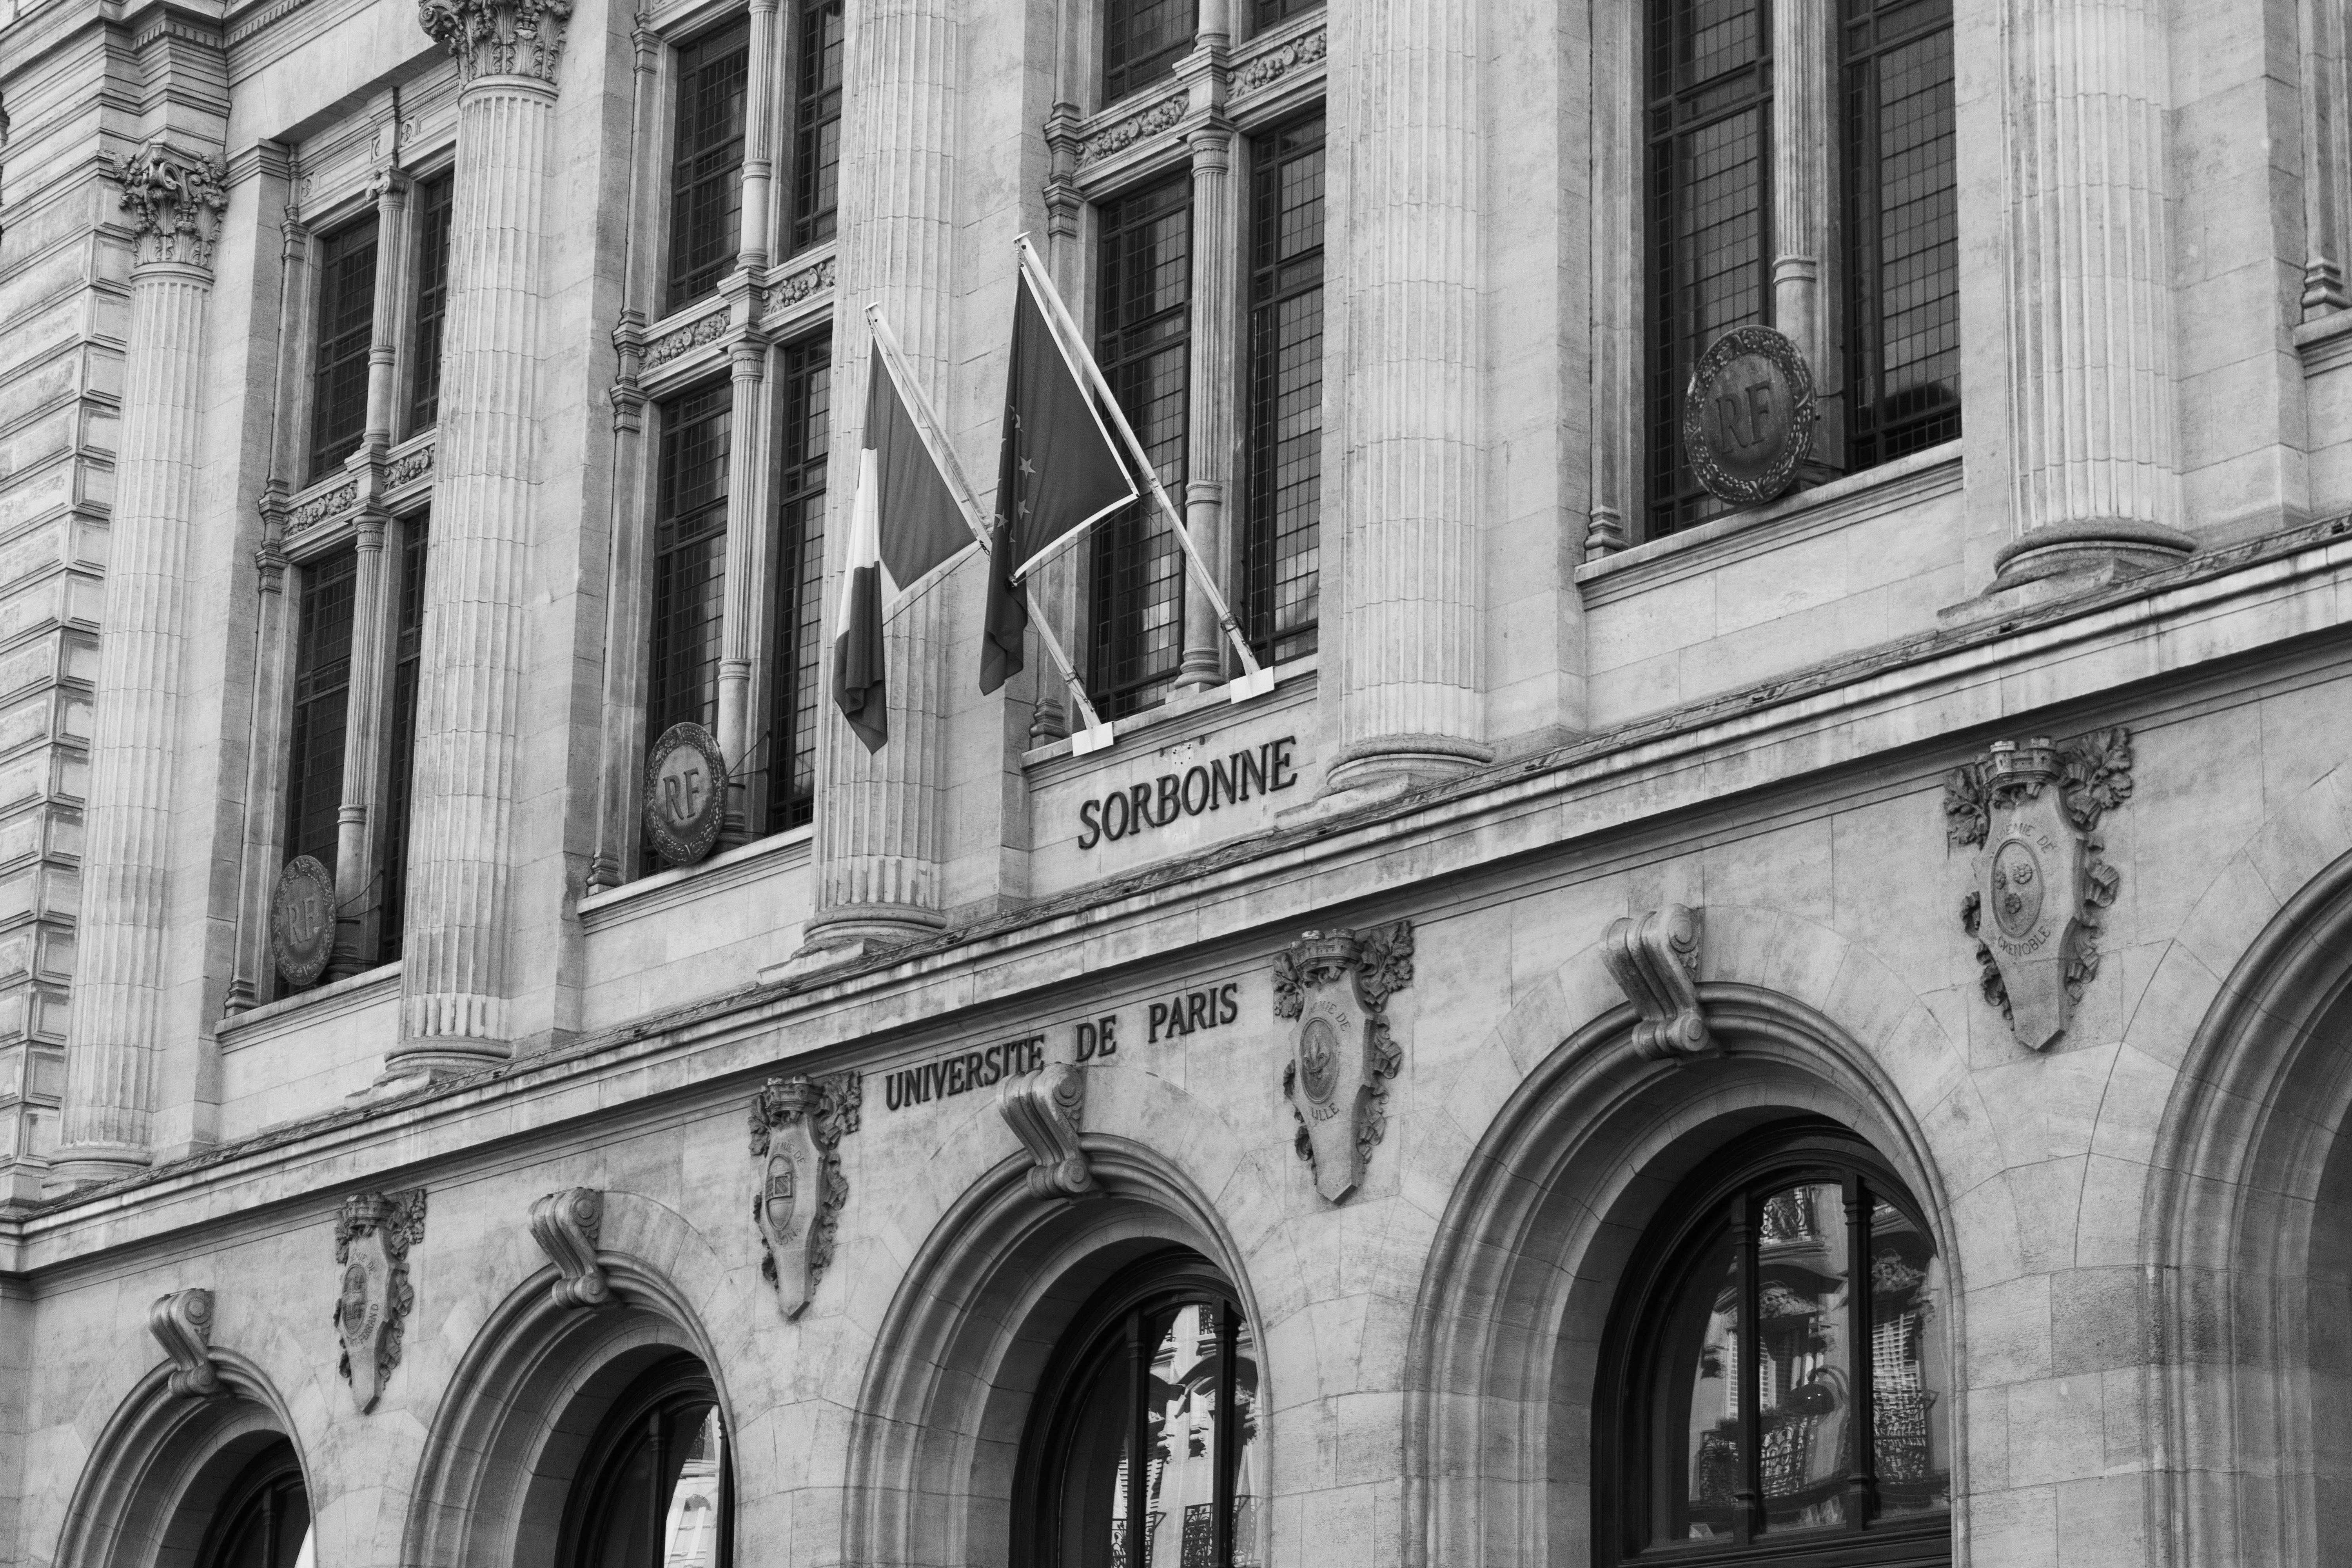
black and white, architecture, road, street, house, window, building, france, arch, facade, monochrome, windows, university, flags, history, shape, urban area, monochrome photography, sorbonne